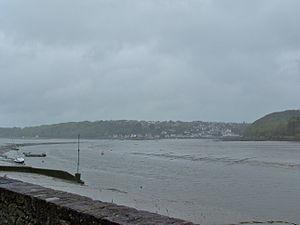
La rivière de Morlaix est un fleuve côtier de Bretagne d'une longueur de 24,3 km qui s'étend depuis le confluent des rivières Queffleut et Jarlot jusqu'à la mer. Elle sépare les pays du Léon, à l'ouest, du Trégor, à l'est. Son nom breton est Dosenn anciennement Dossen.